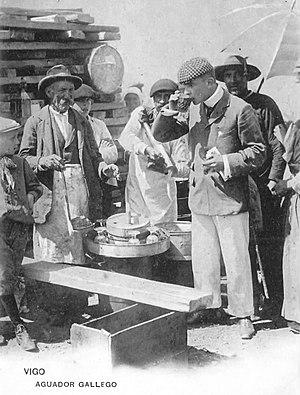
Le chocolat avec des churros est un plat typique de la cuisine espagnole répandu dans des pays comme le Mexique, l'Argentine, le Chili, l'Uruguay et le Venezuela depuis plus d'un siècle. Il est consommé comme petit-déjeuner très tôt le matin et est parfois servi comme goûter. C'est un aliment typique d'Espagne qui est souvent consommé pendant les mois froids d'hiver. Ce petit-déjeuner est un contraste de saveurs équilibré, la douceur amère du chocolat mélangée avec les arômes salés et huileux du croustillant churro formant un duo parfait.